Mark Ryan (actor)

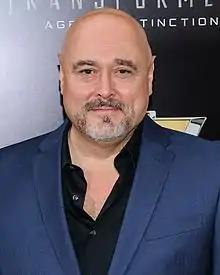
Mark Ryan at the New York premiere of ""

Mark Ryan is an English actor, author, singer, and action director. He portrayed Mr. Gates in the Michael Bay/Starz production of the pirate show "Black Sails", Nasir in the British TV series "Robin of Sherwood", and is known for his work for the "Transformers" film franchise.